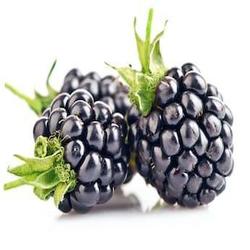
Label: Blackberry